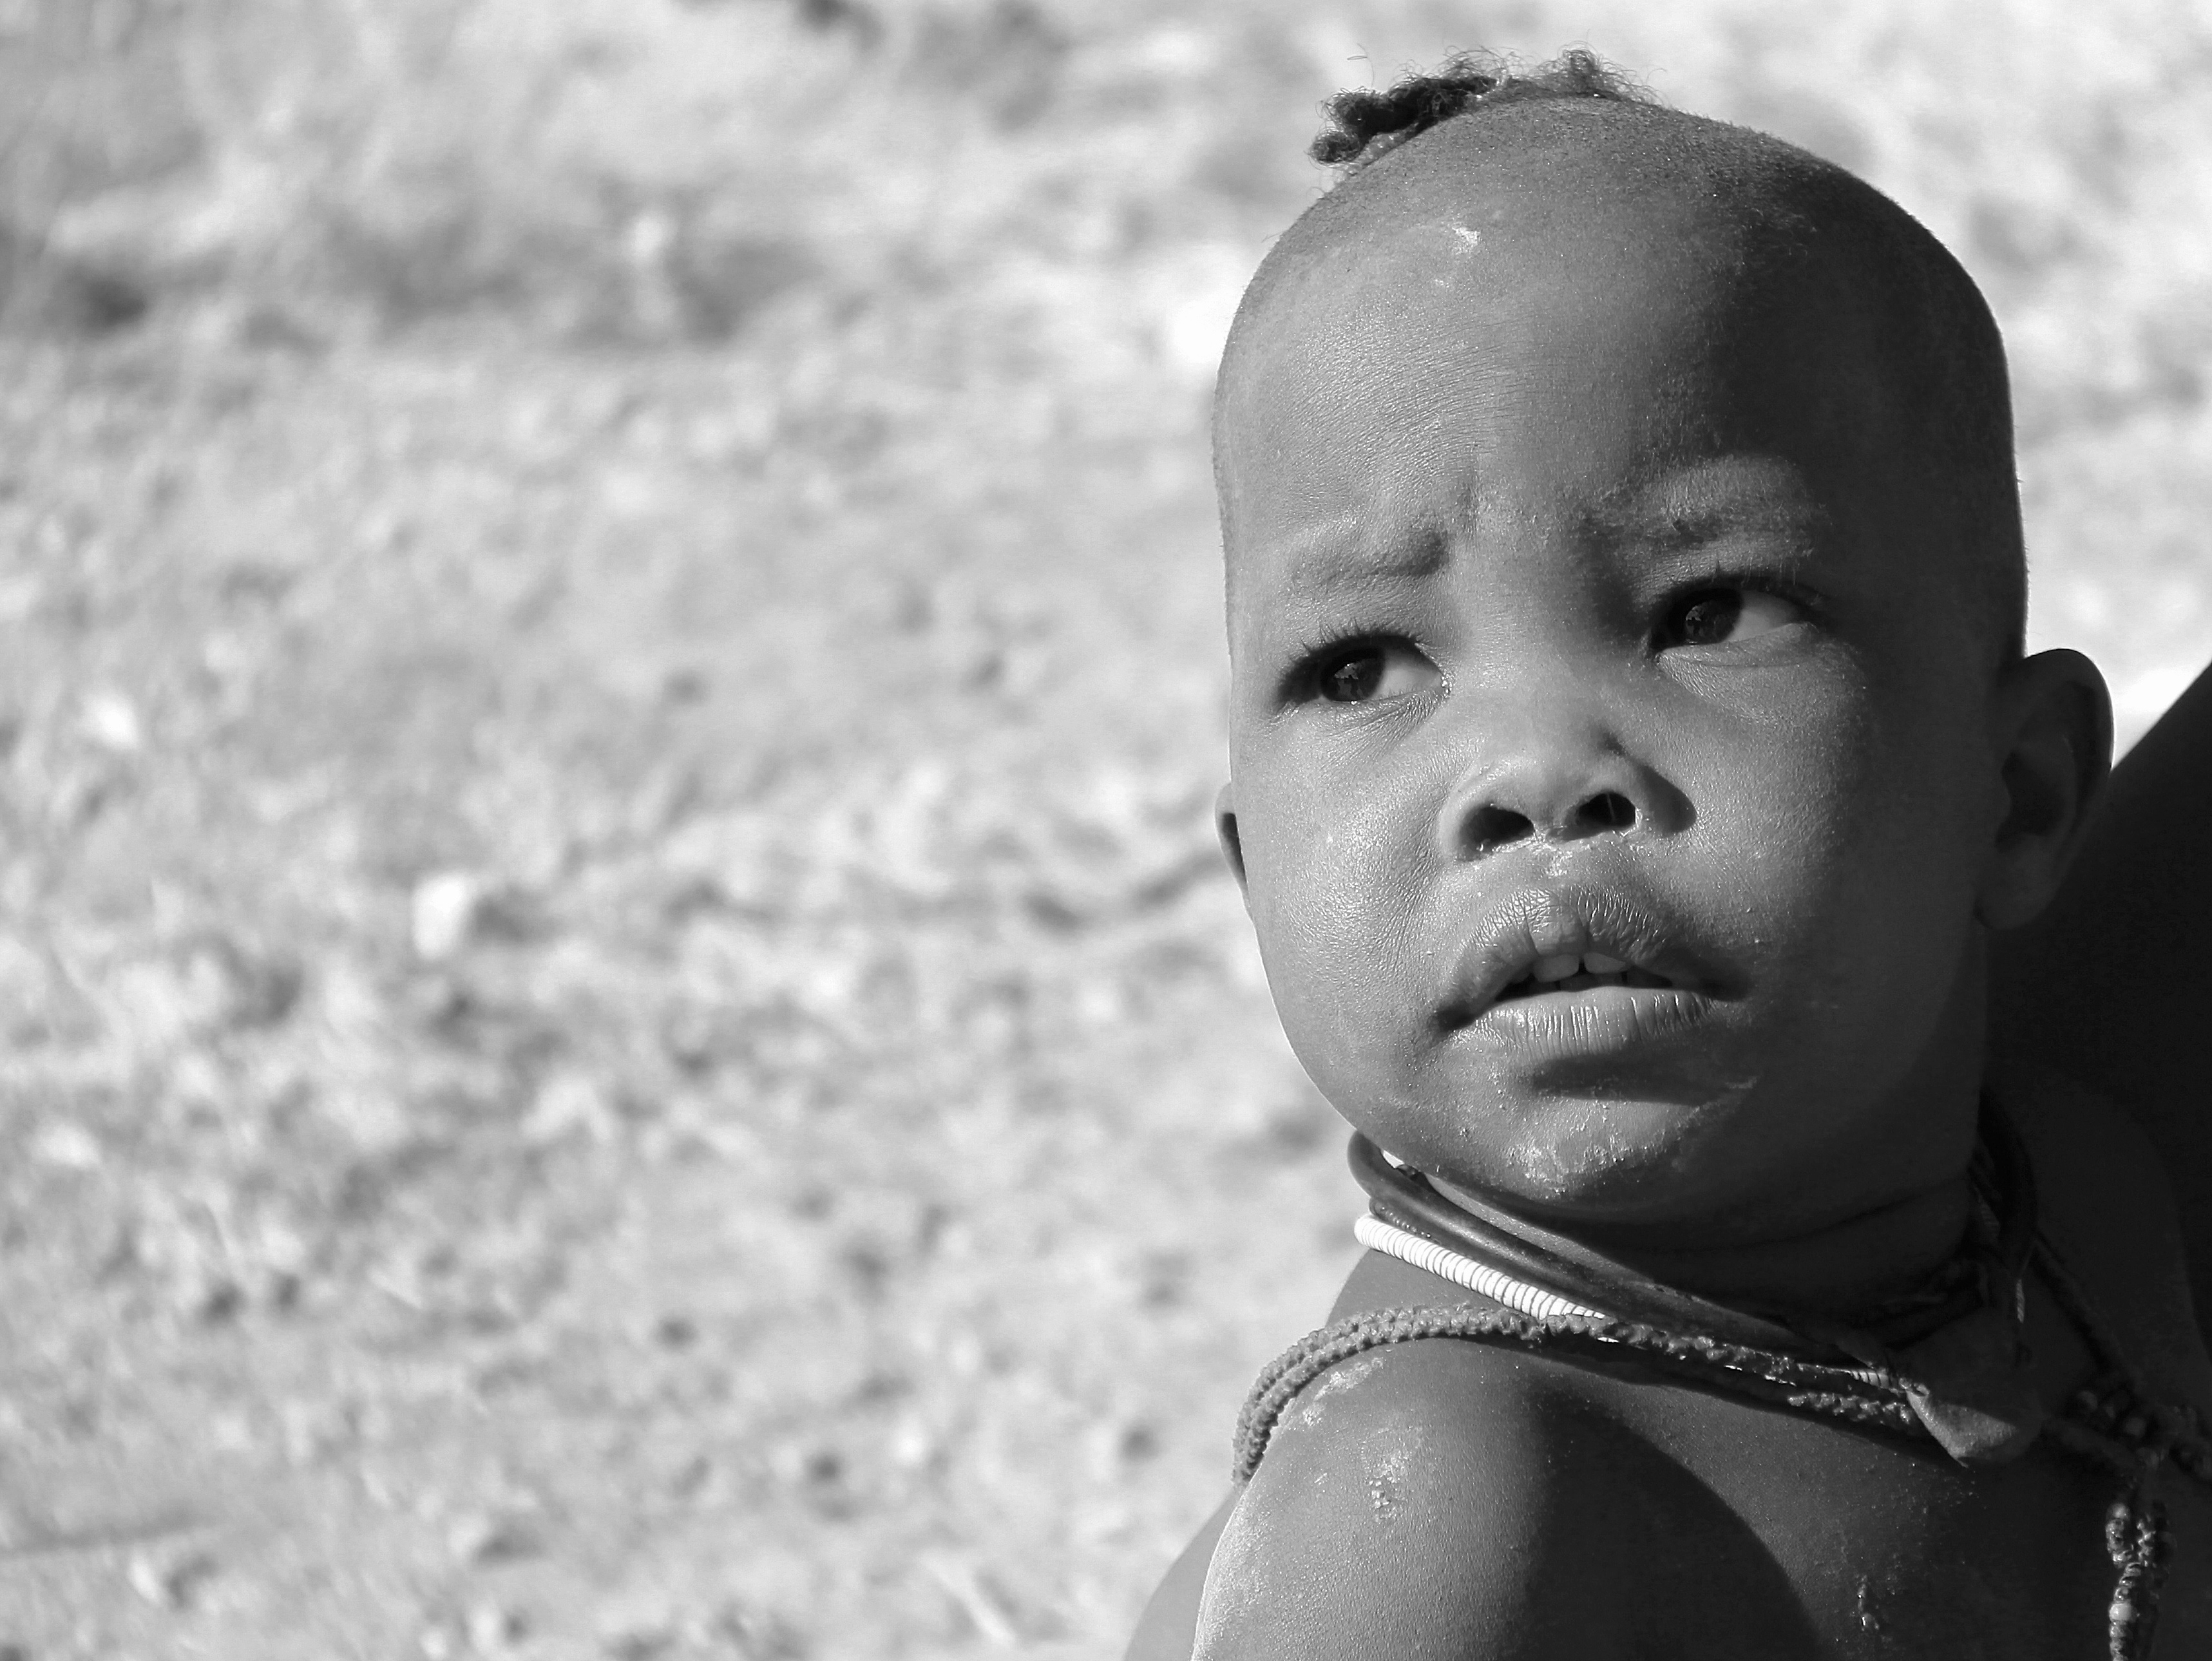
man, person, black and white, people, white, photography, male, portrait, young, youth, child, human, black, monochrome, baby, smile, life, curiosity, blackandwhite, face, nose, eyes, future, publicdomain, infant, toddler, head, photograph, lips, beauty, emotion, adolescent, cheeks, monochrome photography, portrait photography, human positions